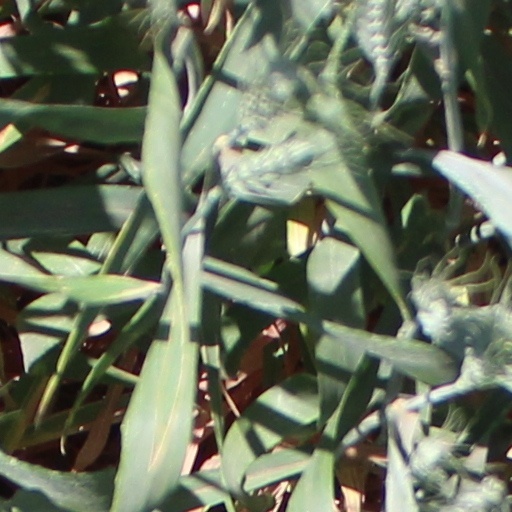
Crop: wheat